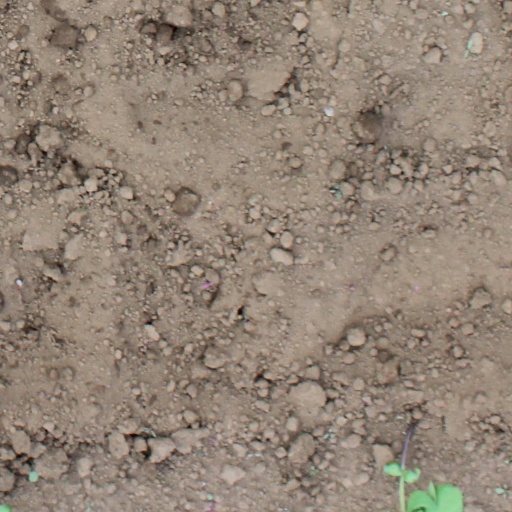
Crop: soybean